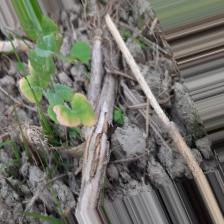
Label: Ascochyta blight